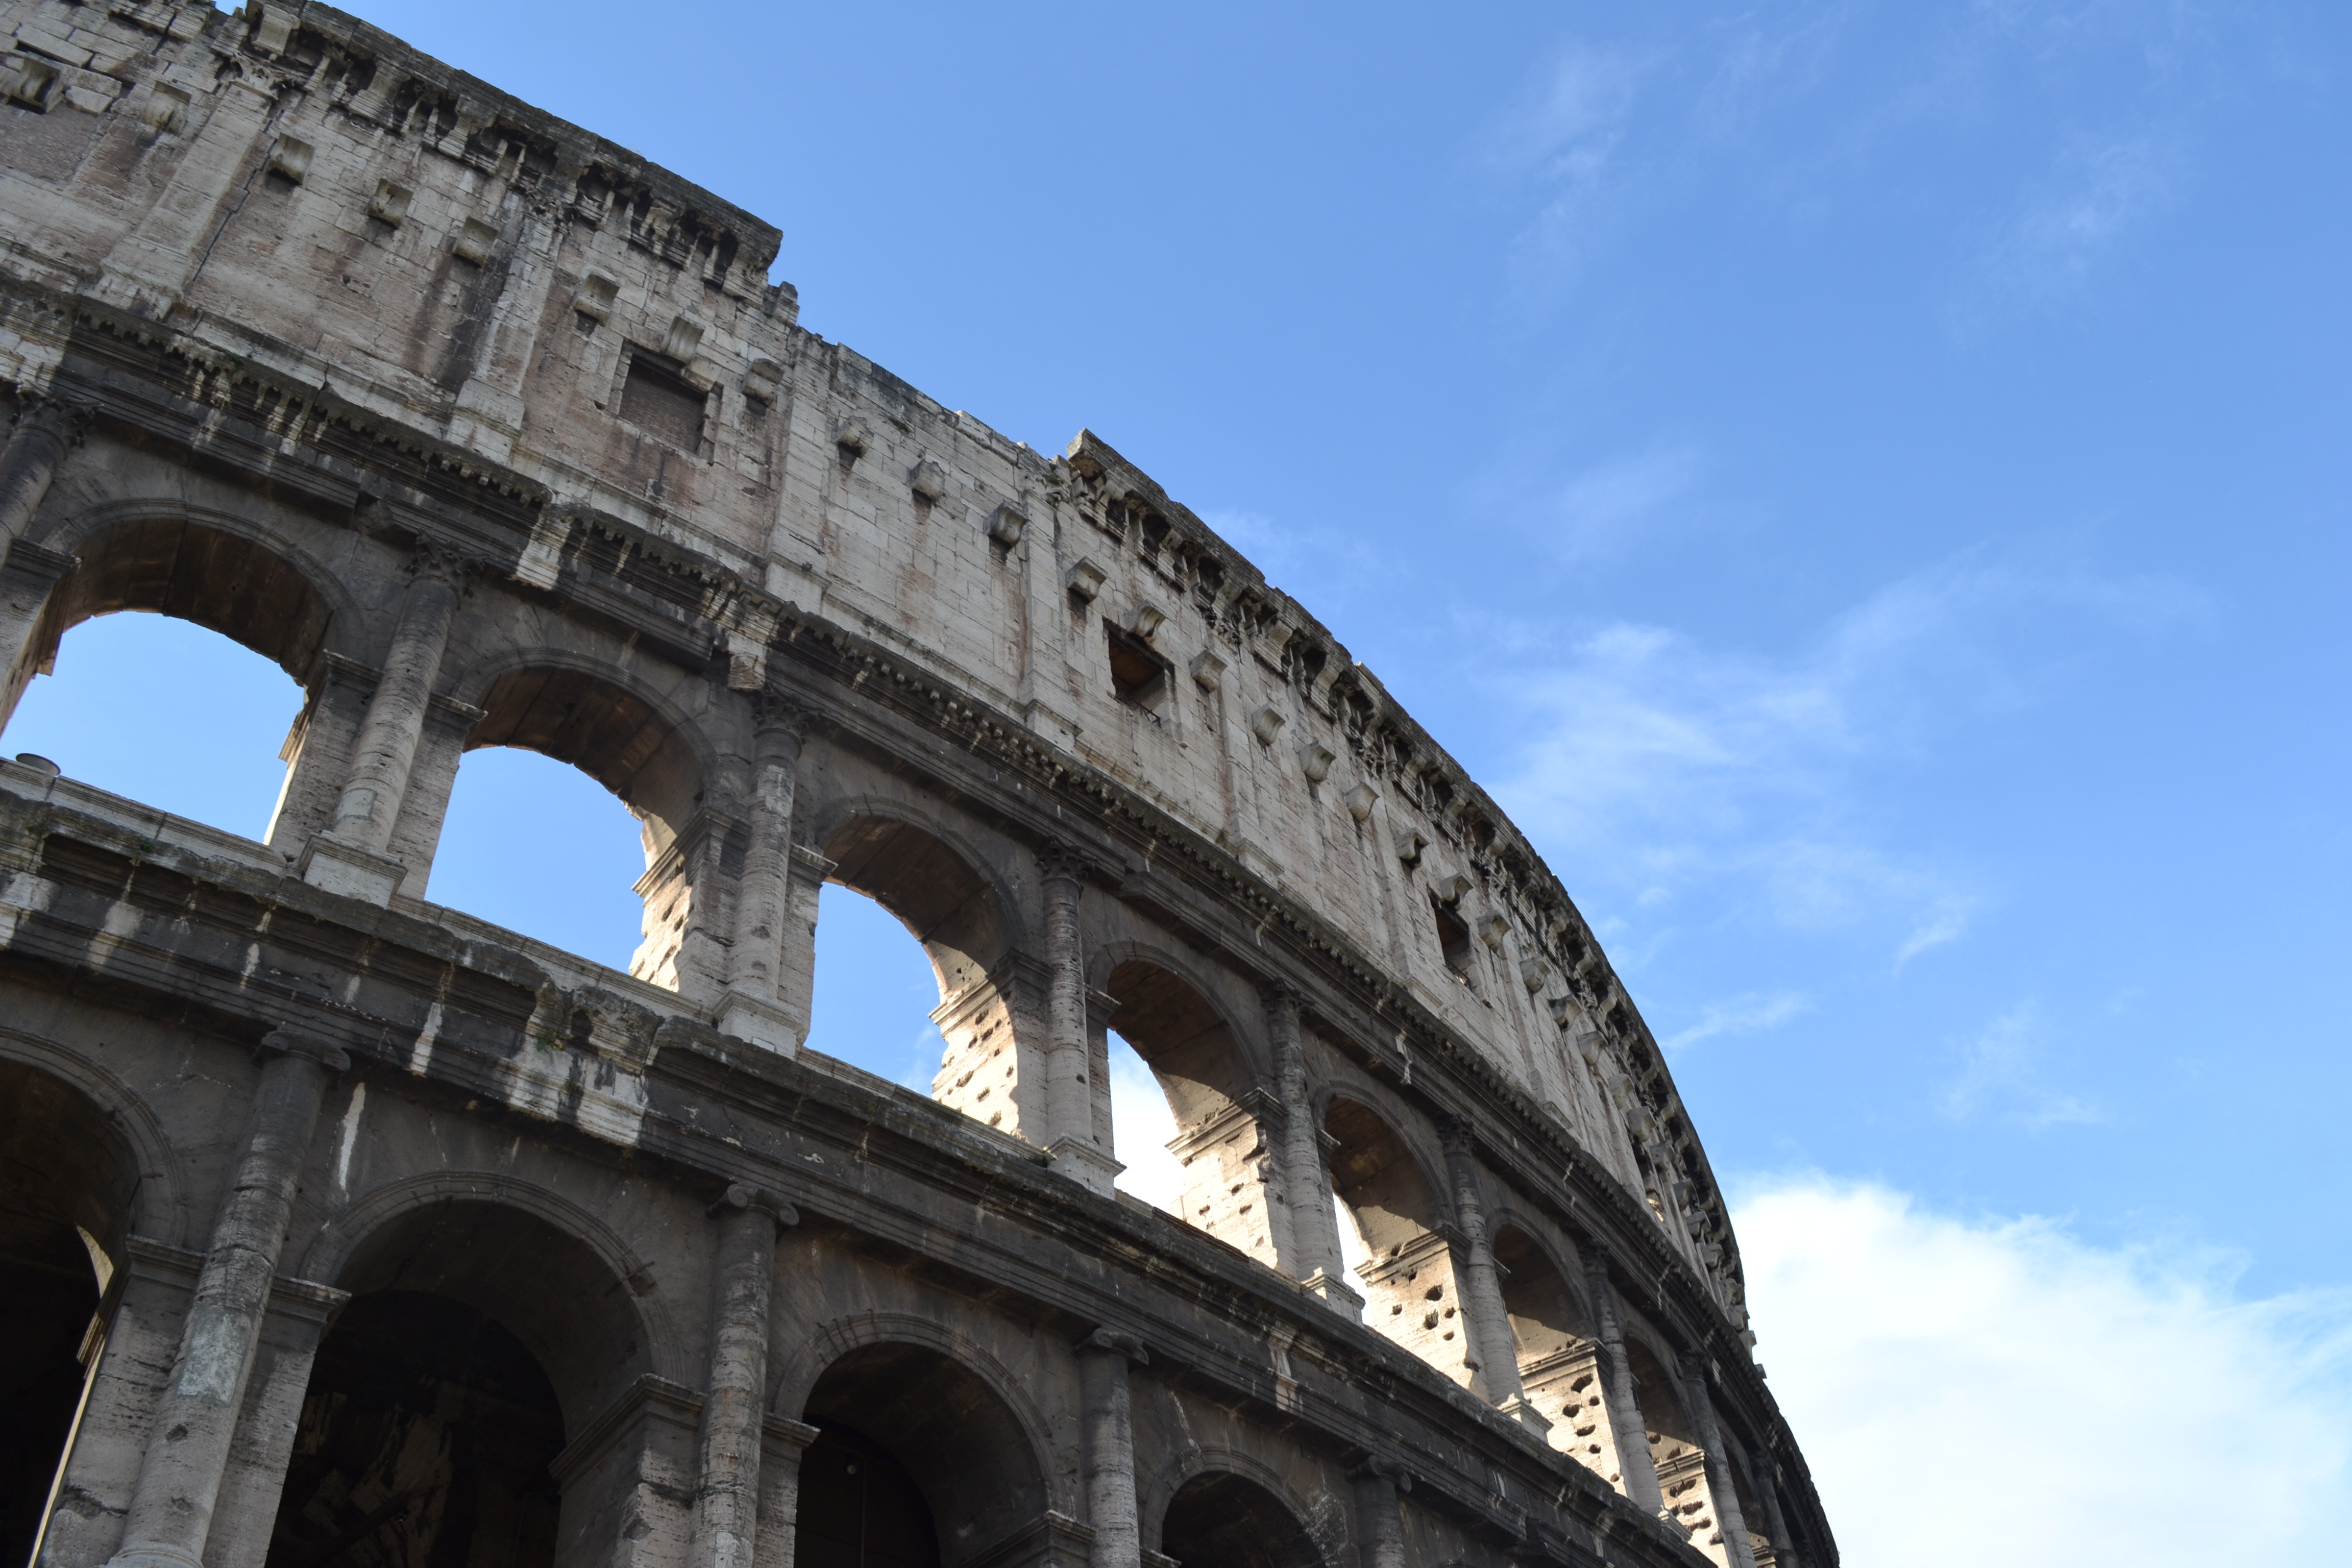
architecture, structure, monument, arch, landmark, facade, blue, tourism, colosseum, rome, ancient rome, ancient history, human settlement, ancient roman architecture